Annette Münch

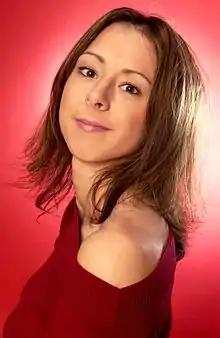
Münch c.2006

Annette Münch (born 10 January 1981) is a Norwegian children's writer, playwright and non-fiction writer.